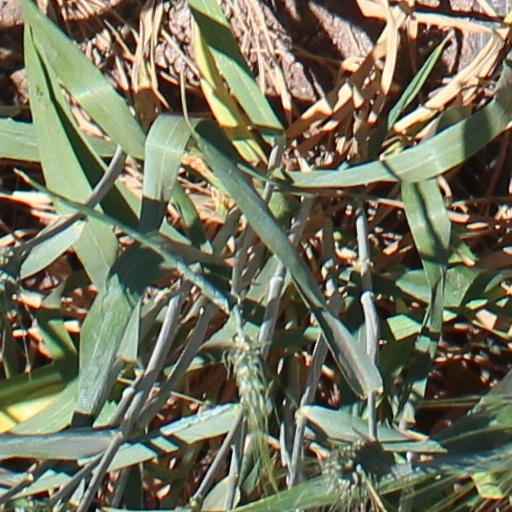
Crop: wheat